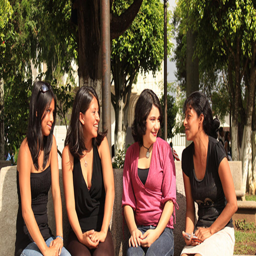
advancing the rights of adolescent girls createsvirtuous cycle , say global leaders